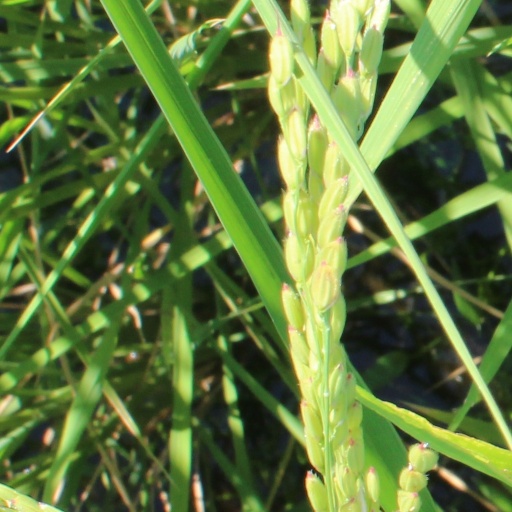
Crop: rice